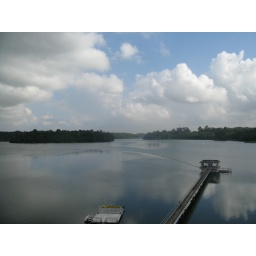
love the sky and the reflections in the water. the bridge added in a sense of dimension to the photograph.